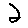
Label: 2